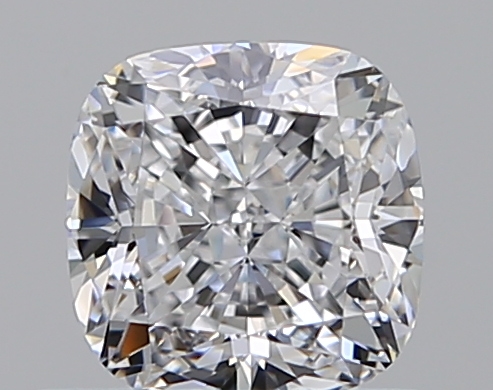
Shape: cushion
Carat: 0.71
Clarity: VVS2
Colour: D
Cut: EX
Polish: EX
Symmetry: EX
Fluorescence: F
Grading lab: GIA
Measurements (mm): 4.93 x 4.9 x 3.33